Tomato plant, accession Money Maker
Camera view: tilt-top (135 deg); turntable rotation: 210 degrees
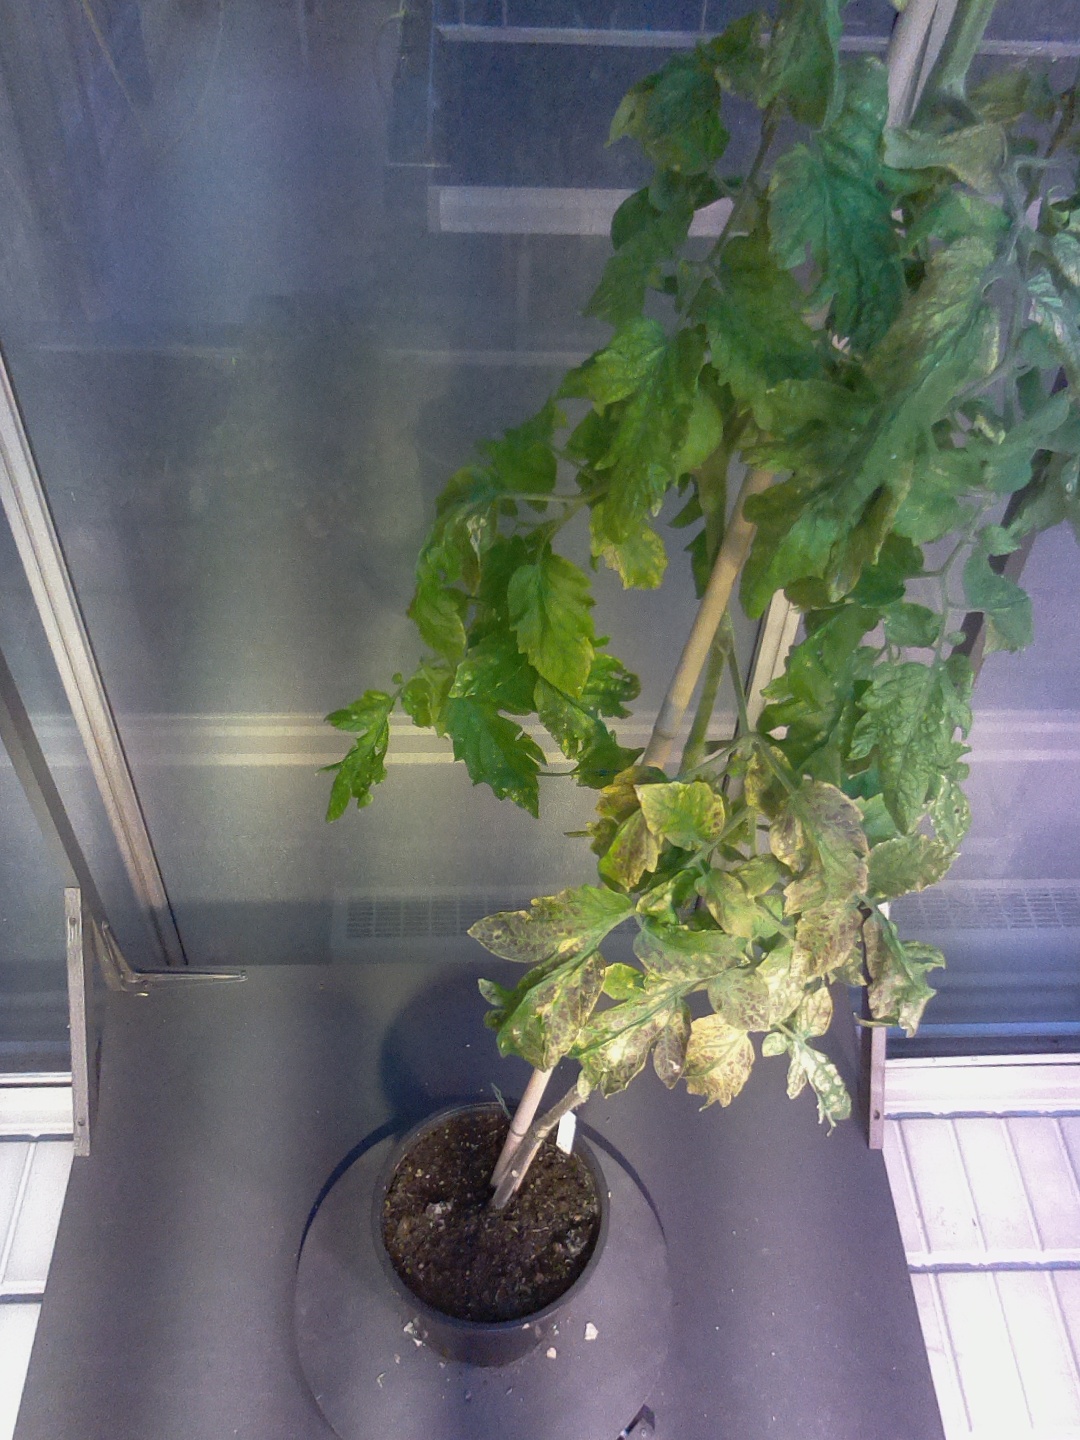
BBCH growth stage 77: 70%-80% of final fruit size